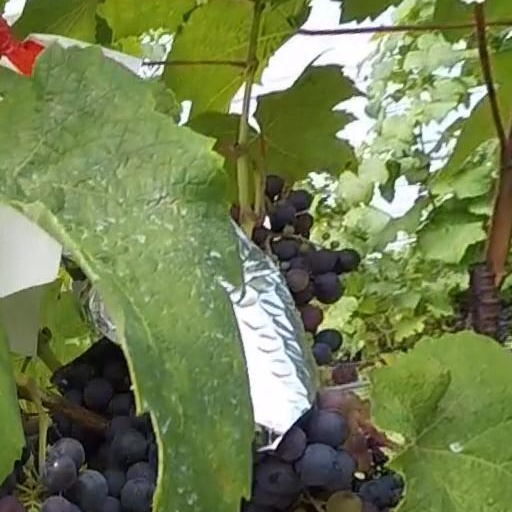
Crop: grape